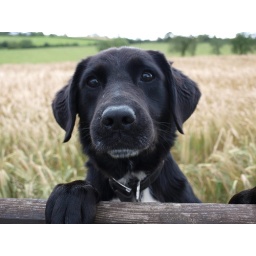
This is my dog in the wheat field behind our house